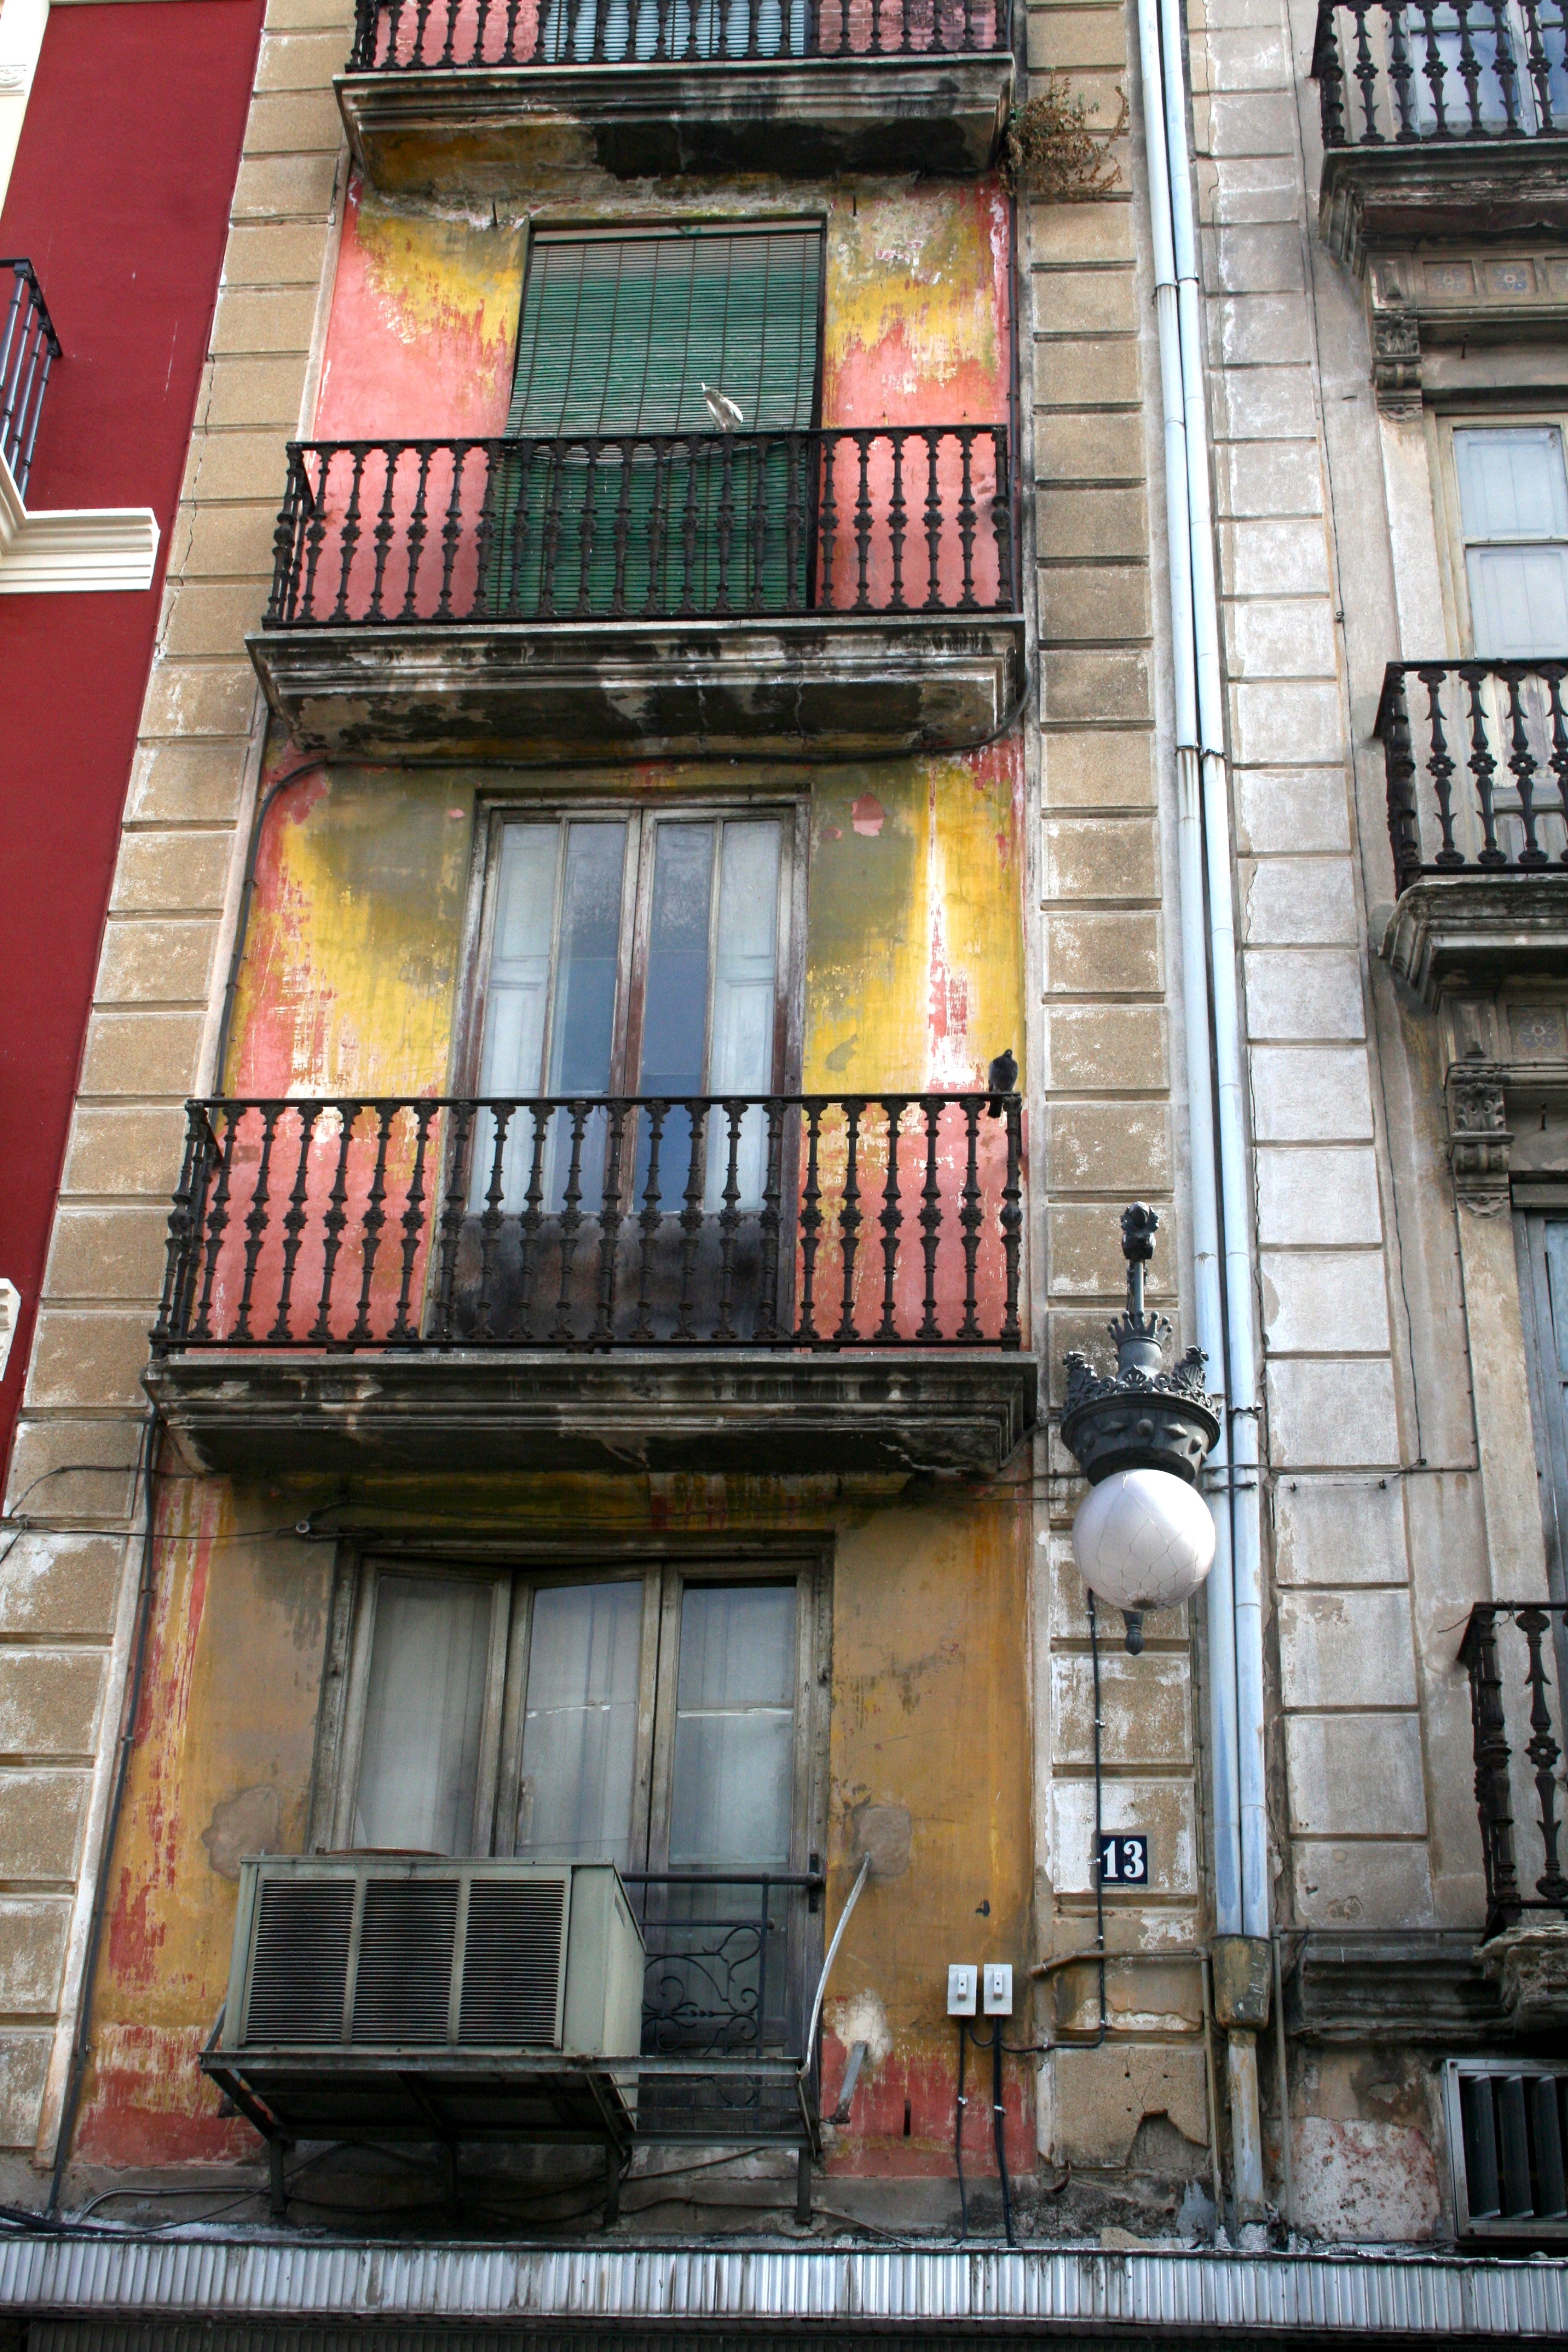
architecture, road, street, window, town, building, old, travel, balcony, europe, color, paint, facade, exterior, spain, valencia, european, spanish, urban area